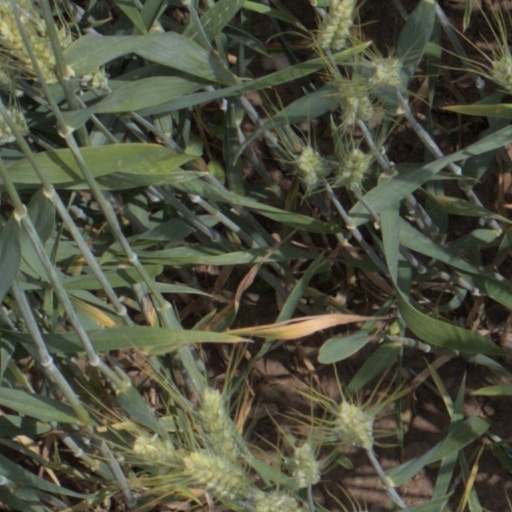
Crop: wheat